Night Market Hero

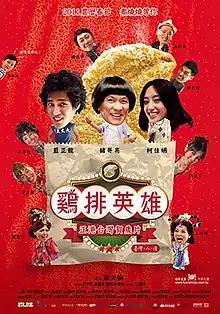
Film poster

Night Market Hero is a 2011 Taiwanese film. The plot focuses on the life of food vendors in Taiwan's night markets. It was performed by Lan Cheng-lung, Ko Chia-yen, and Chu Ke-liang. It won “best film” at The Guam International Film Festival in 2011.